Stanislav Zavidonov

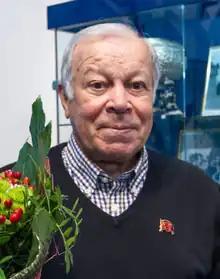
Zavidonov in 2014

Stanislav Petrovich Zavidonov (14 October 1934 – 28 December 2021) was a Russian football coach and player. Zavidonov died on 28 December 2021, at the age of 87.